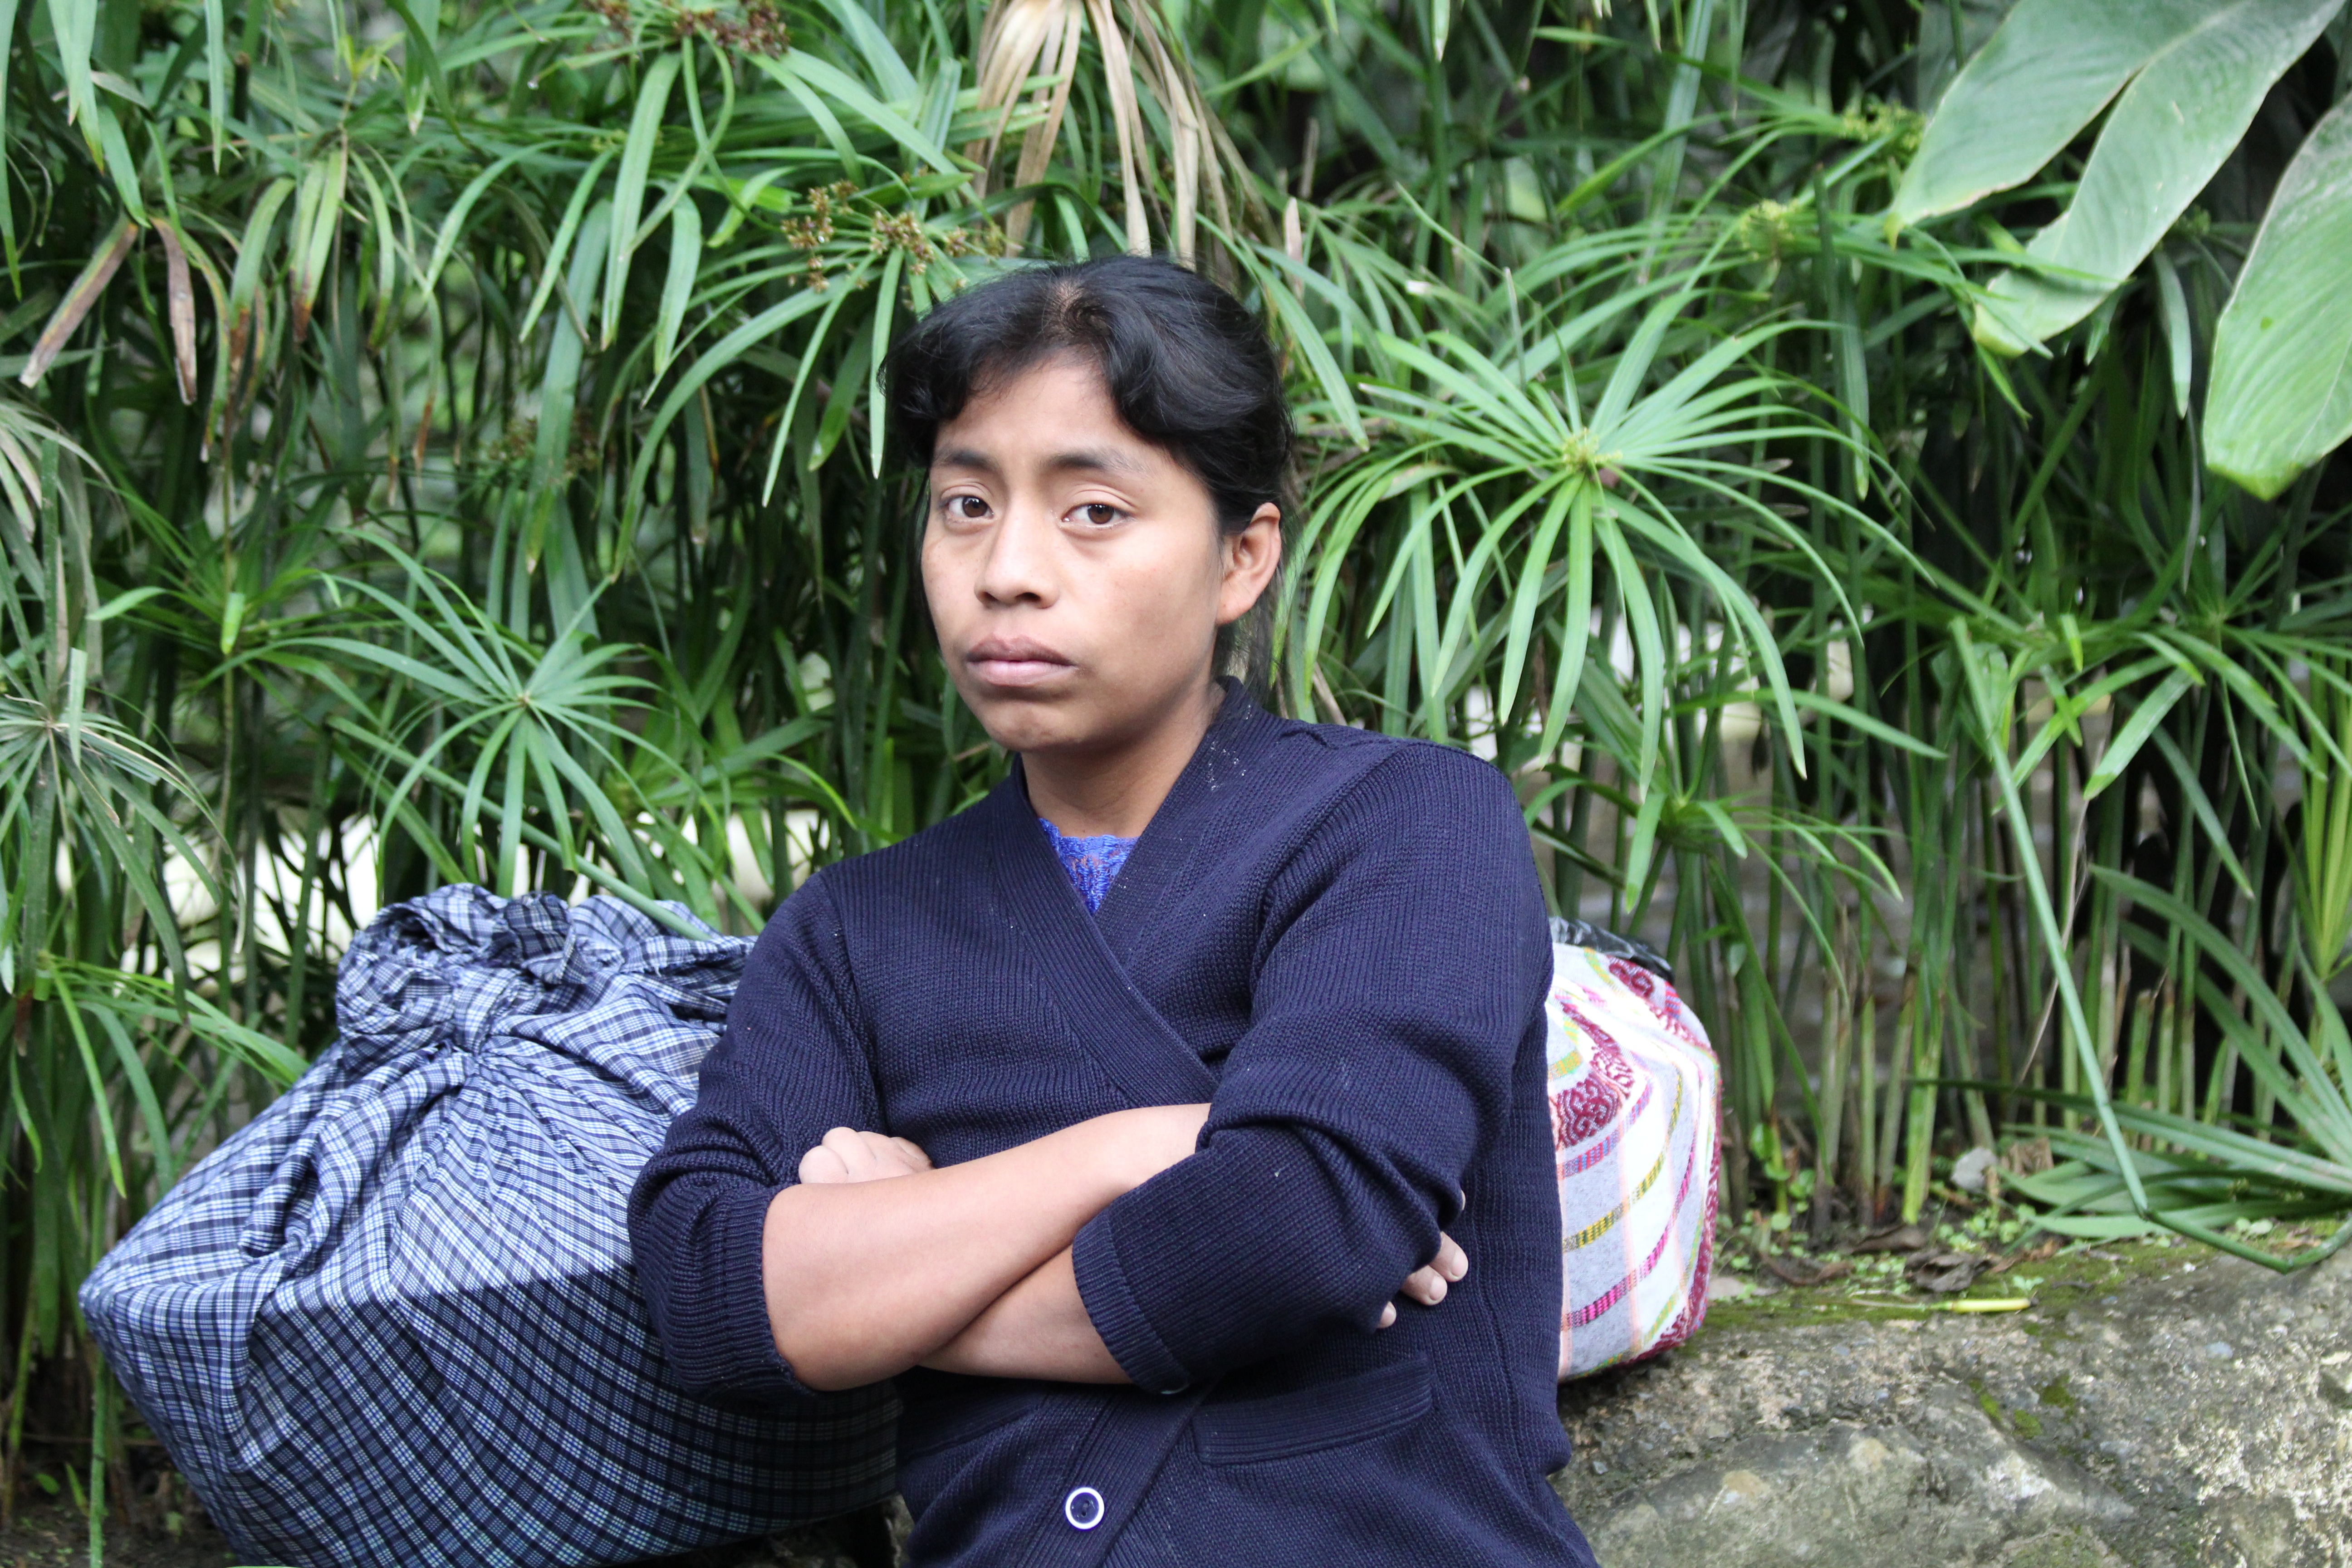
person, people, male, jungle, sitting, women, poverty, indian, guatemala, photo shoot, human positions